Shibuya Station

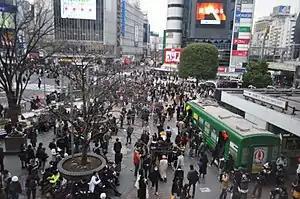
(Hachikō Front Square)

The Tokyo Metro Ginza Line, originally built and operated by a Tokyu keiretsu company, continues to use platforms on the third floor of the station building. The JR lines are on the second floor in a north-south orientation. The Tokyu Toyoko Line originally used parallel platforms on the second floor of the same building, but effective on 16 March 2013, the Toyoko Line moved underground to provide rail service with the Tokyo Metro Fukutoshin Line. The Tokyo Metro Hanzomon Line and Tokyu Den-en-Toshi Line share platforms underground in another part of the station. The Keio Inokashira Line uses platforms on the second floor of the Shibuya Mark City building to the west of the main station complex.